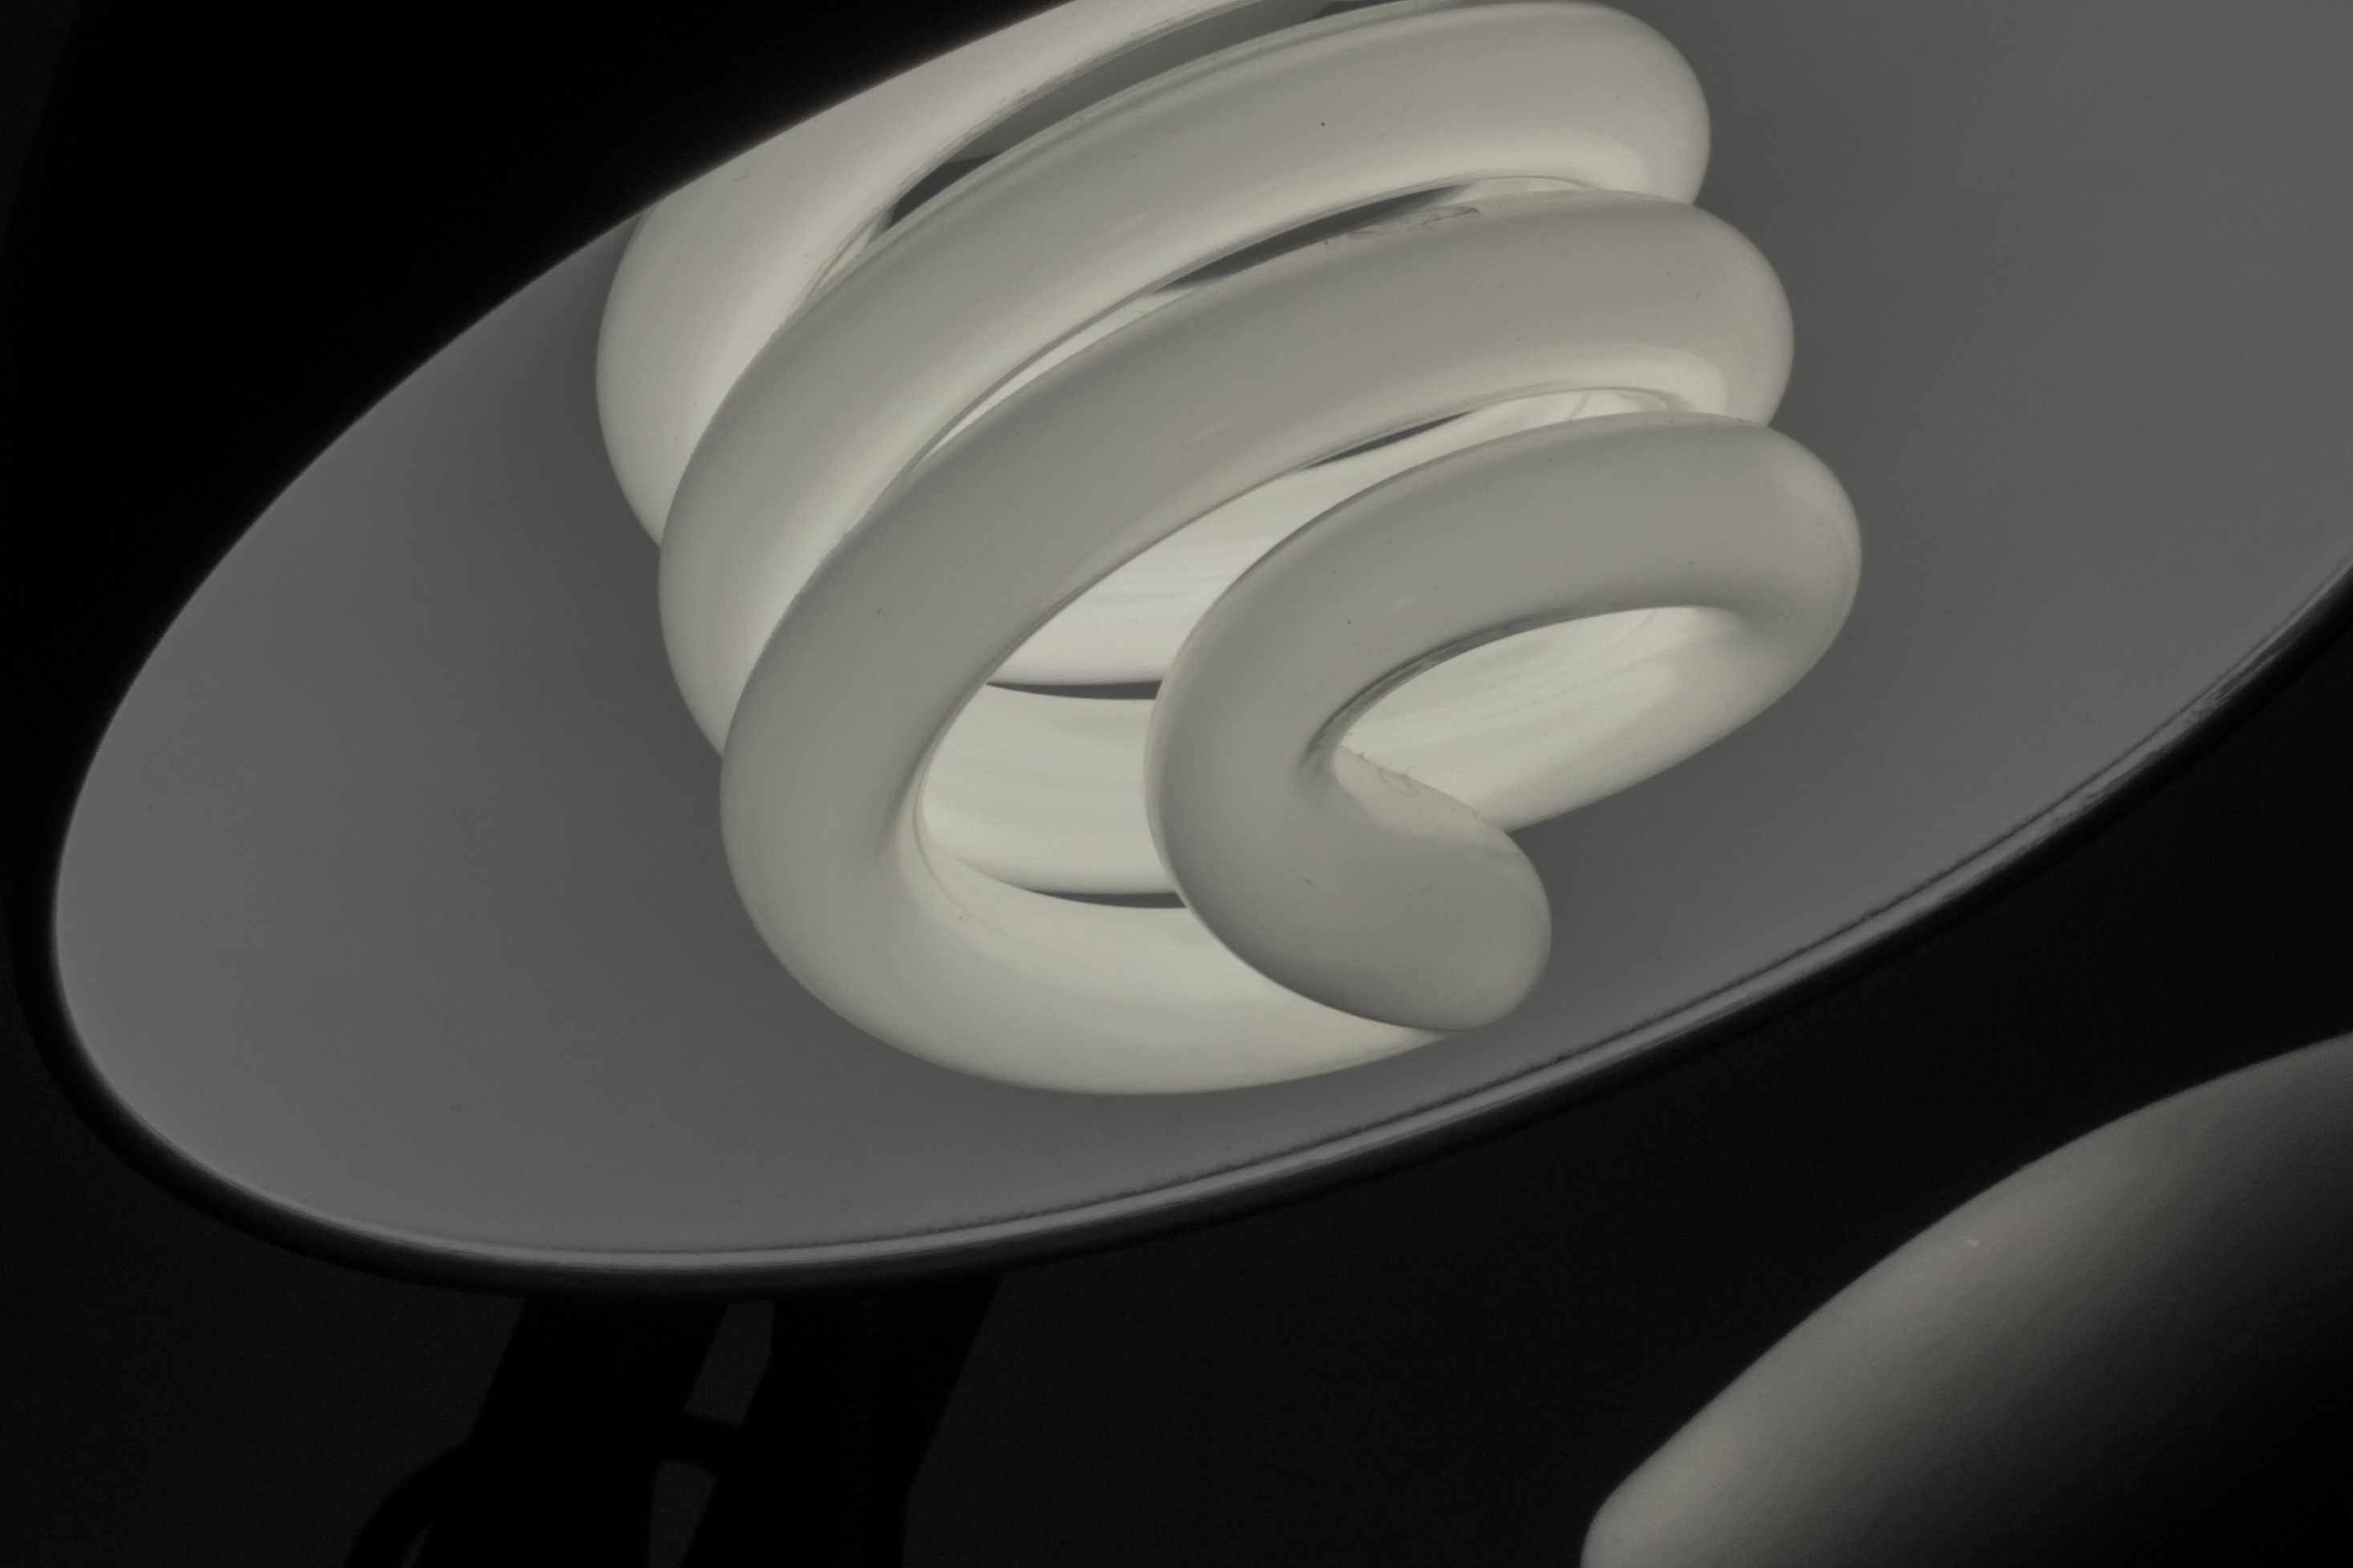
light, black and white, white, spiral, ceiling, lamp, black, ear, lighting, circle, mouth, light fixture, detail, shape, aperture, back light, about, kelvin, nd filter, rounding, toilet seat, studio light, continuous lighting